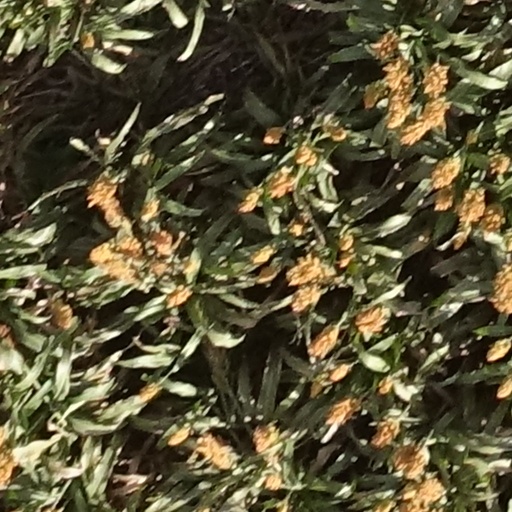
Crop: sorghum